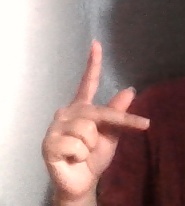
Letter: dha